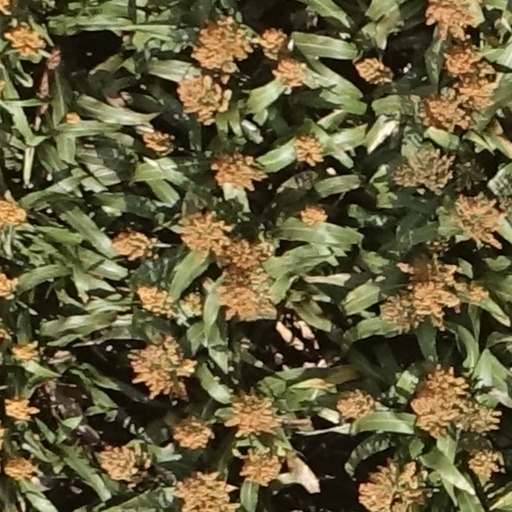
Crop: sorghum